Son Heung-min

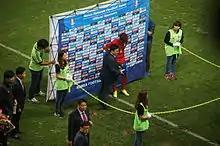
Son being interviewed after playing for South Korea in 2013

Son scored his first goal of the 2017–18 season in the UEFA Champions League game against Borussia Dortmund on 13 September 2017 at Spurs temporary home Wembley Stadium, which Spurs won 3–1. He scored his first Premier League goal in the season when Spurs beat Liverpool 4–1 at home. On 5 November 2017, Son scored the only goal in the 1–0 win against Crystal Palace. The goal brought his tally in the Premier League to 20 and in doing so he became the top Asian goalscorer in Premier League history, breaking the record set by Park Ji-Sung at Manchester United. On 13 January 2018, Son scored a goal and provided an assist in a game against Everton, matching the club record set in 2004 by Jermain Defoe of scoring in five consecutive home games. On 28 February 2018, Son scored a brace and assisted Fernando Llorente as Tottenham beat Rochdale 6–1 in the fifth round of the FA Cup. Son also converted a penalty, but his goal was overruled by the video assistant referee. Son has become the first Asian to finish the season as a top-10 goal scorer in the English Premier League.